England women's national rugby sevens team

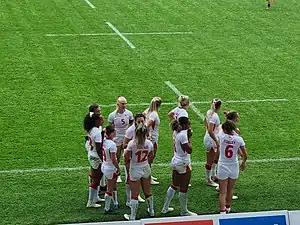
Team England at the 2022 Commonwealth Games.

The English women's national rugby sevens team has competed in the Hong Kong Women's Sevens tournaments since 1997. England are also one of six teams announced by the International Rugby Board as "core teams" that will compete in all four rounds of the inaugural IRB Women's Sevens World Series in 2012–13. England won the bronze medal at the 2018 Commonwealth Games.